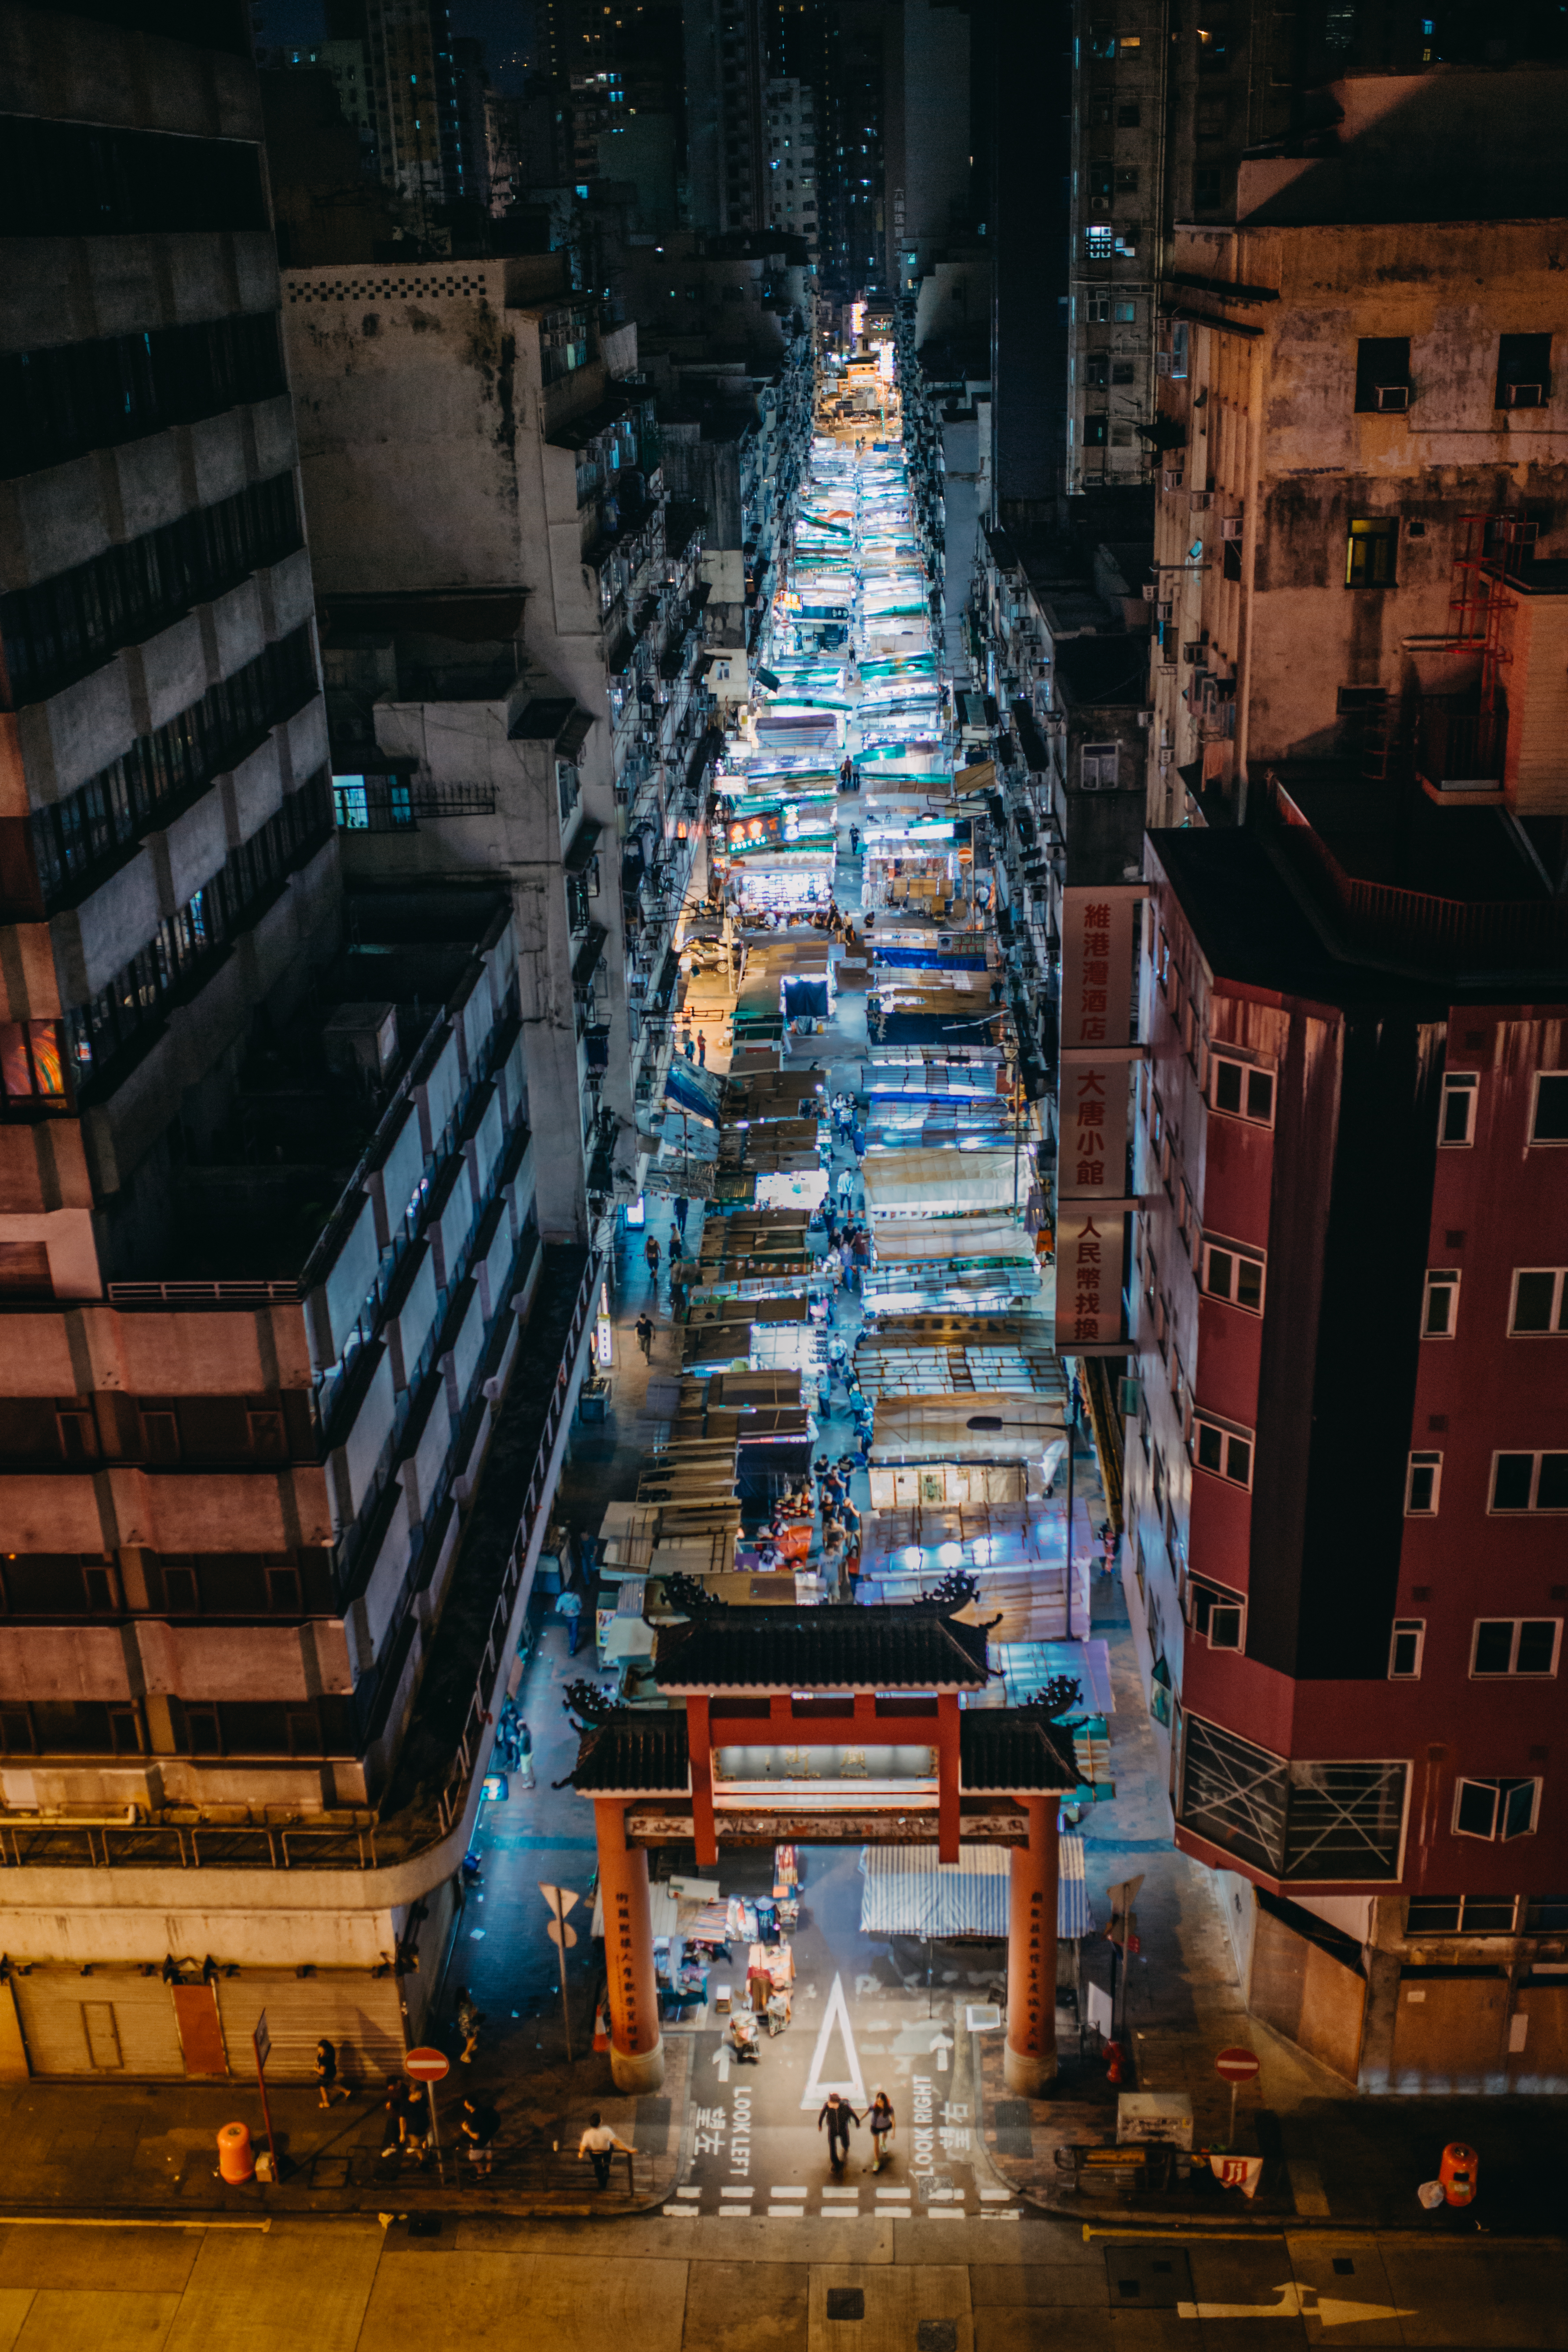
architecture, building, landmark, urban area, metropolis, night, city, human settlement, sky, metropolitan area, street, temple, tower, symmetry, world, darkness, alley